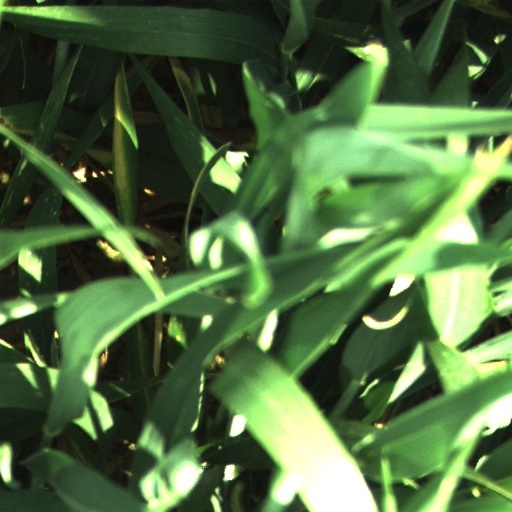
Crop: wheat